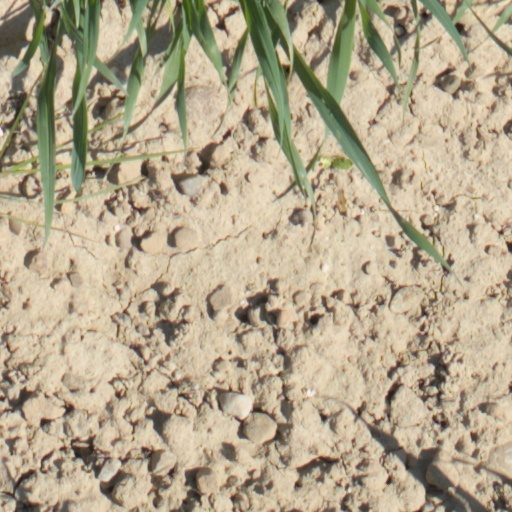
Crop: wheat